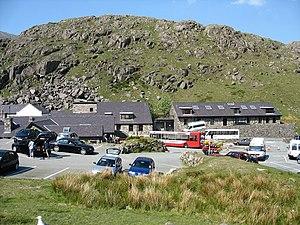
Le Pen-y-Pass est un col de montagne du pays de Galles, au Royaume-Uni, culminant à 360 mètres d'altitude entre le massif Snowdon et celui de Glyderau, dans la région de Snowdonia. La route A 4086 qui le franchit a été construite dans les années 1830 pour transporter le minerai des montagnes vers Llanberis. C'est l'un des points de départ possible pour réaliser les ascensions en randonnée du mont Snowdon, notamment par Miners' Track et Pyg Track, et du Glyder Fawr.